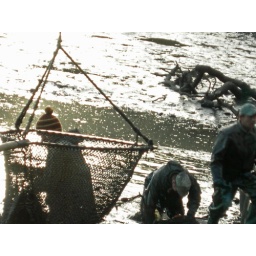
Fish catching - At this time is no water in the lake